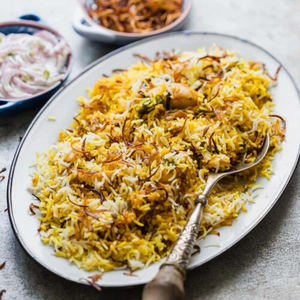
Dish: biryani